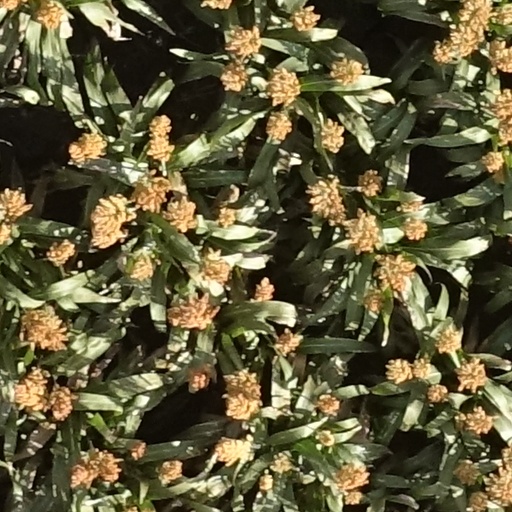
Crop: sorghum